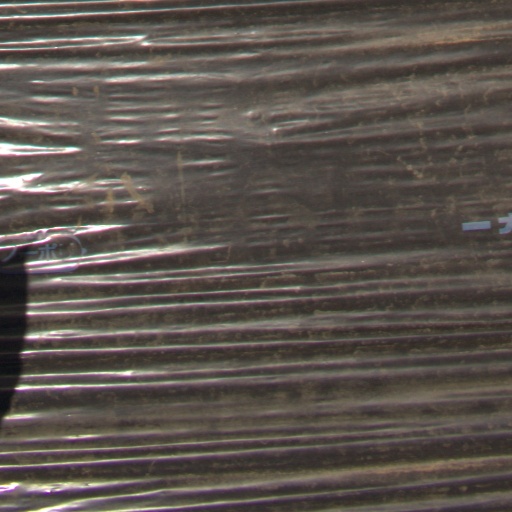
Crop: Jerusalem artichoke